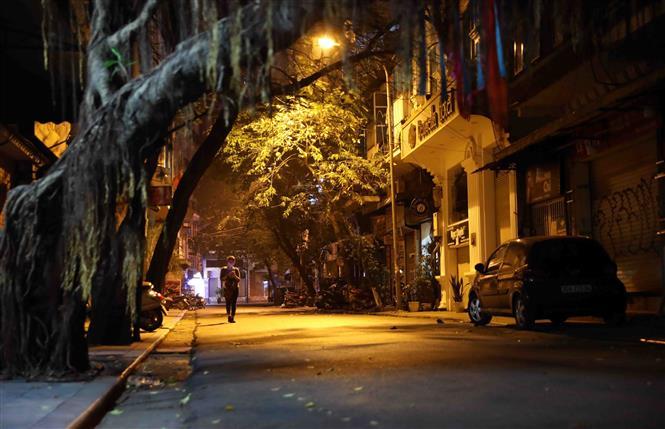
có một người đang đi bộ trên đường vào buổi tối